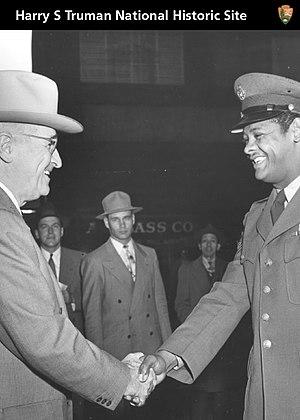
L'Executive order 9981 ou décret 9981 est signé par le Président Harry S. Truman le 26 juillet 1948. Ce décret abolit les discriminations fondées sur la race, la couleur, la religion ou l'origine nationale dans les Forces armées des États-Unis. Ce décret historique inaugure le processus de la fin de la ségrégation dans les services publics fédéraux des États-Unis.